East Cliff and Warren Country Park

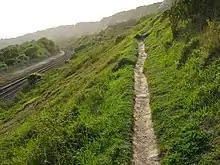
Warren Country Park

The Saxon Shore Way and North Downs Way, (long distance trails lead through the park between Folkestone and Dover, via Capel-le-Ferne.